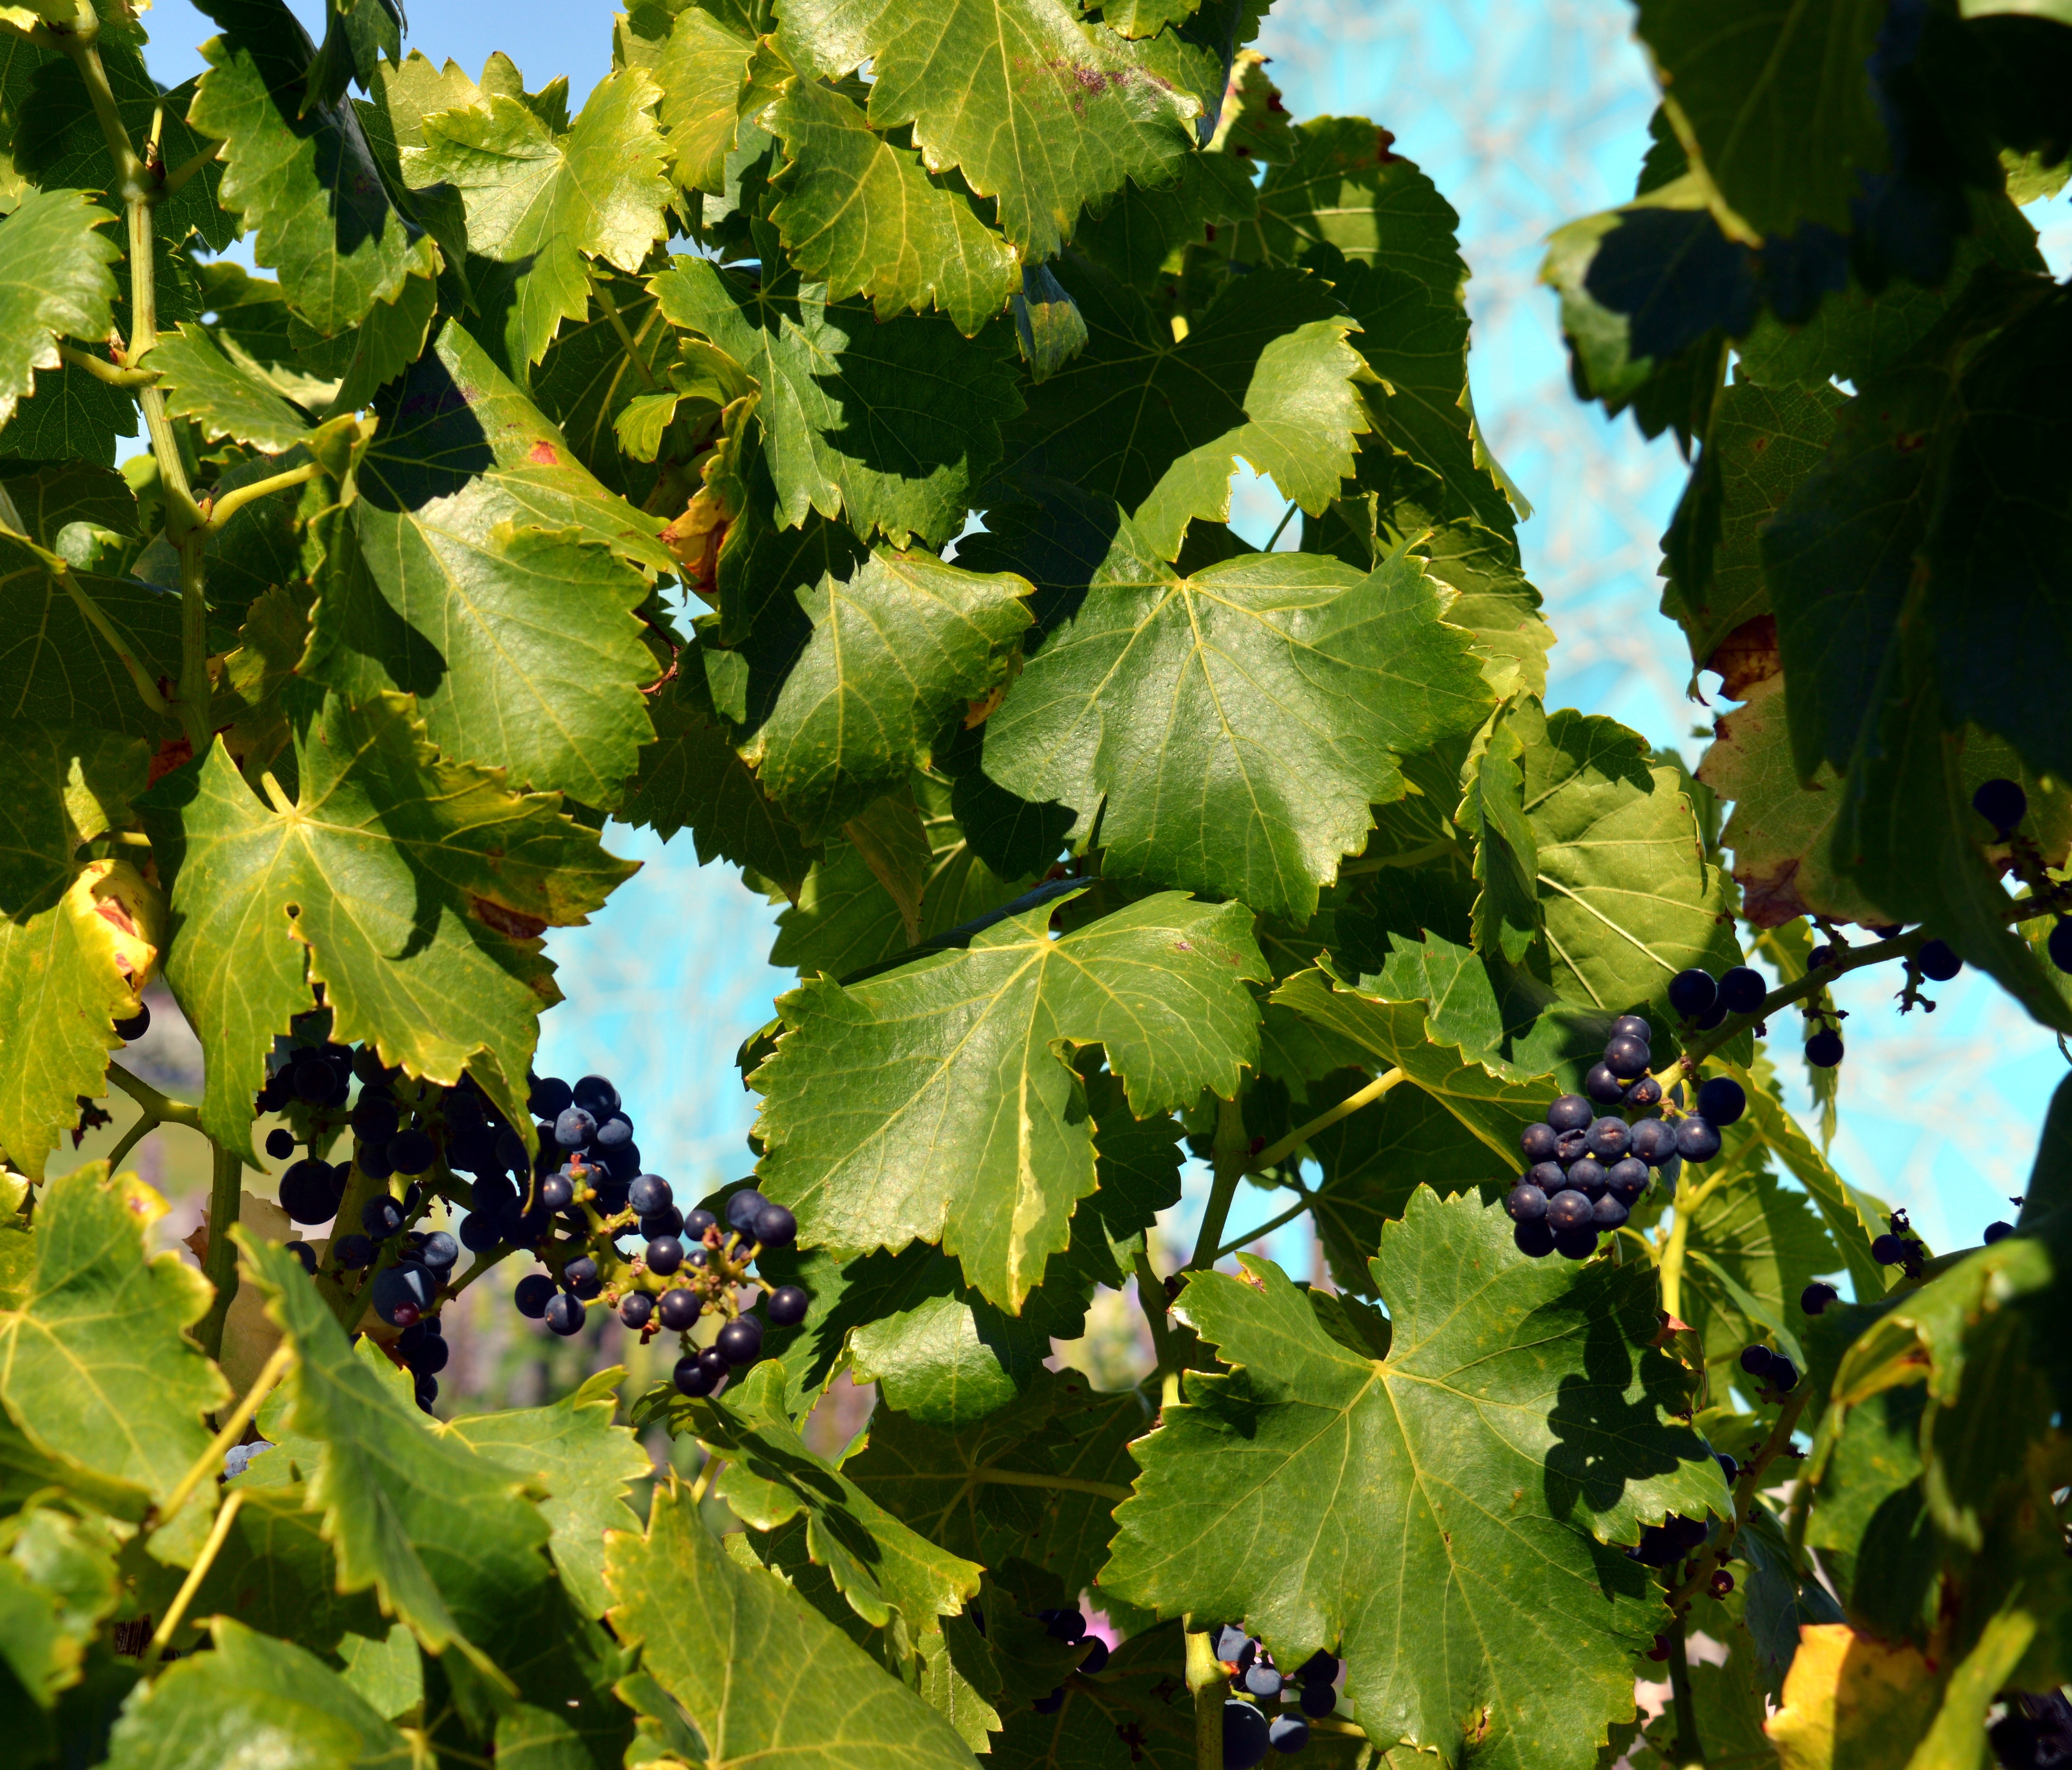
tree, branch, plant, grape, vine, vineyard, fruit, sweet, leaf, flower, food, green, produce, autumn, agriculture, healthy, delicious, juice, shrub, grapes, fruits, vitamins, edible, winegrowing, blue grapes, flowering plant, vitis, grape leaves, land plant, grapevine family